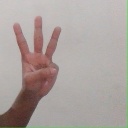
अक्षर: व